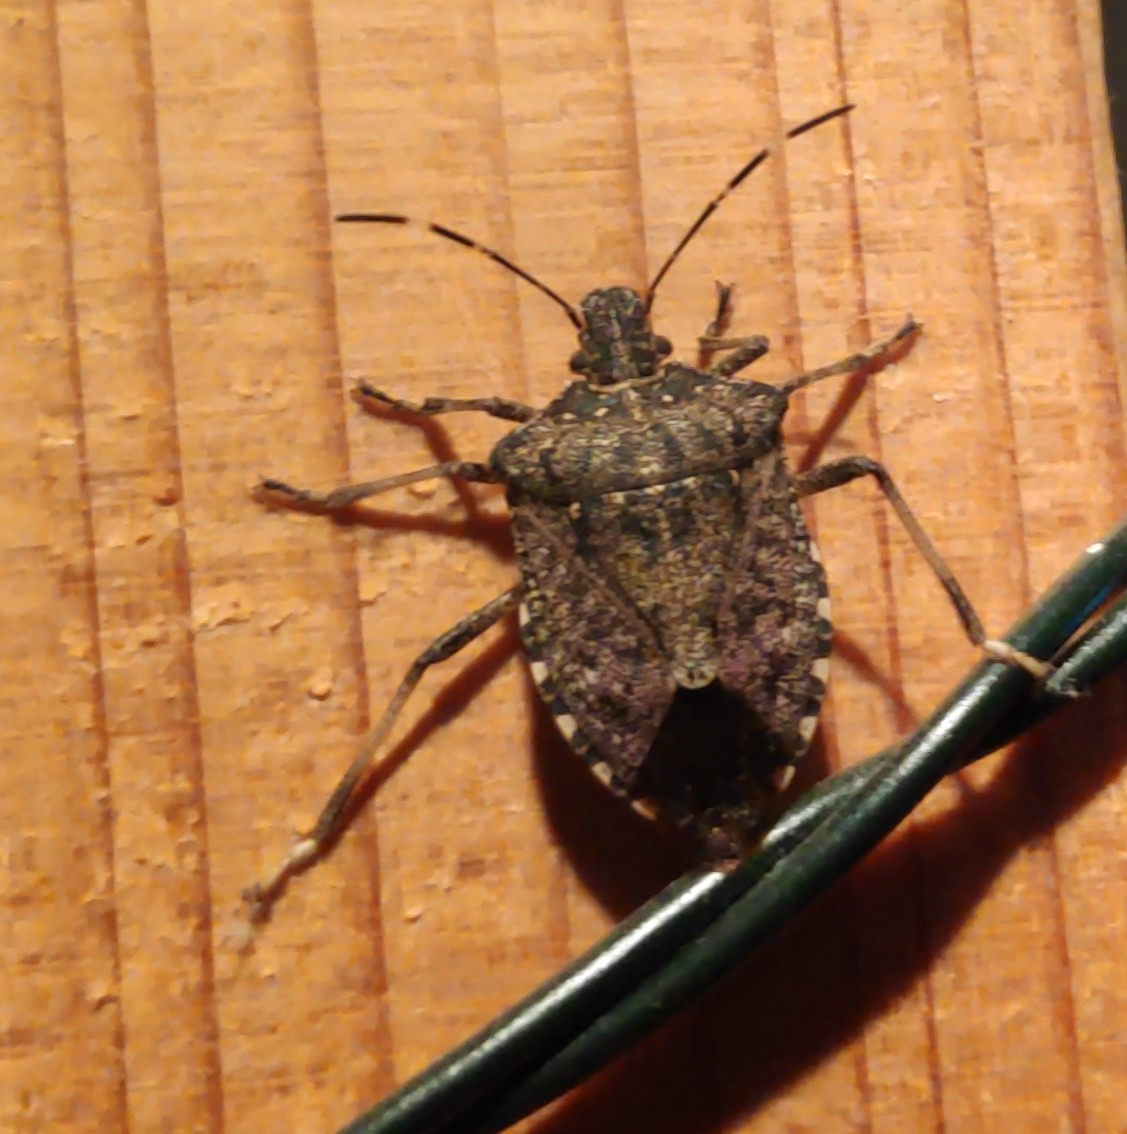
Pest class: stink_bug